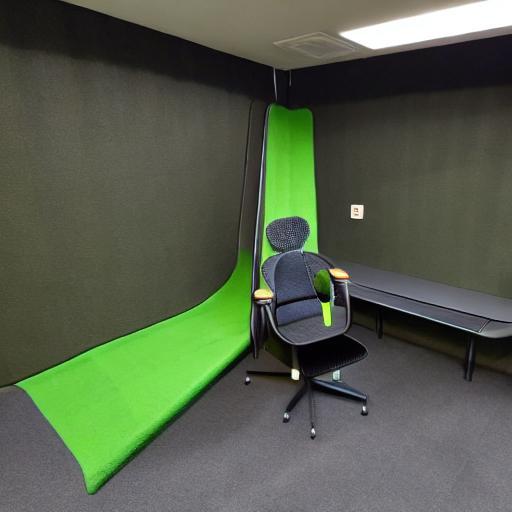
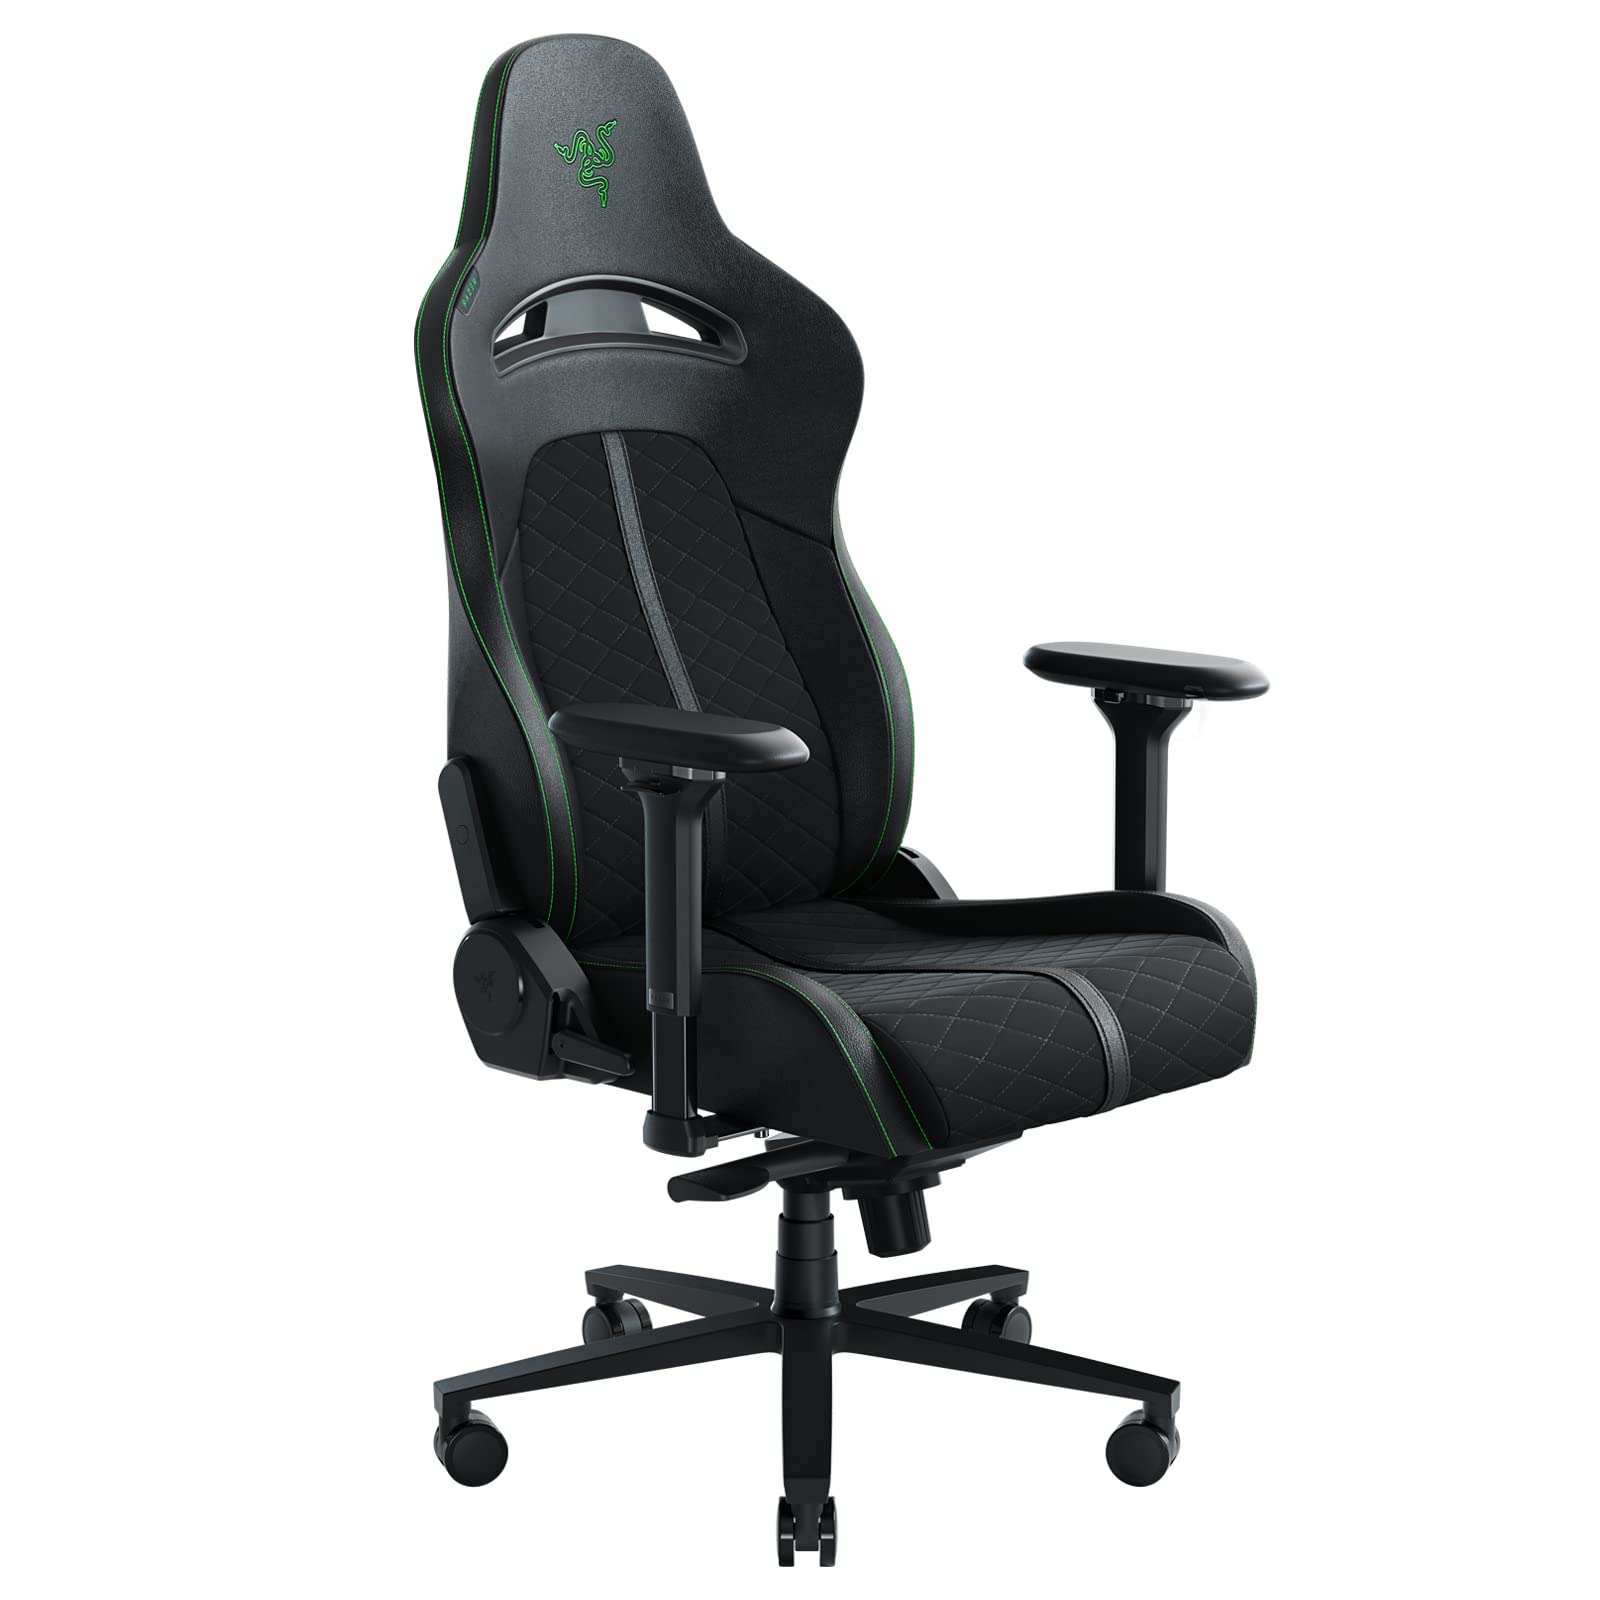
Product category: items_chair
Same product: no